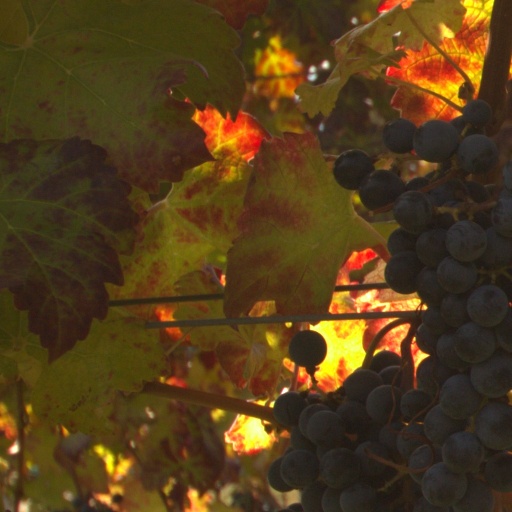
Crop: grape